Killjoy (film series)

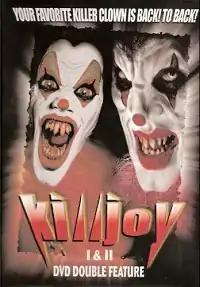
A double feature containing the first and second film.

Killjoy is an American slasher film series which focuses on the titular Killjoy, a demonic clown who is summoned to assist revenge plots in all five films, only to prove too overwhelming for each character who calls him.